Jane Coop

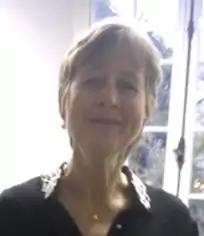
Jane Coop

Jane Austin Coop (born 18 April 1950) is a Canadian pianist and music pedagogue. An internationally recognized concert pianist, she has appeared as a recitalist and as a soloist with major symphony orchestras throughout the world. She has performed at such venues as the Bolshoi Hall in Saint Petersburg, the Kennedy Center, Alice Tully Hall, Roy Thomson Hall, the Hong Kong Cultural Centre, the Beijing Concert Hall, and the Salle Gaveau in Paris. From 1980 to 2012 she taught on the faculty of the University of British Columbia’s School of Music in Vancouver. In December 2012, she was appointed a member of the Order of Canada. In May, 2019 she was appointed to the Order of British Columbia (O.B.C.)